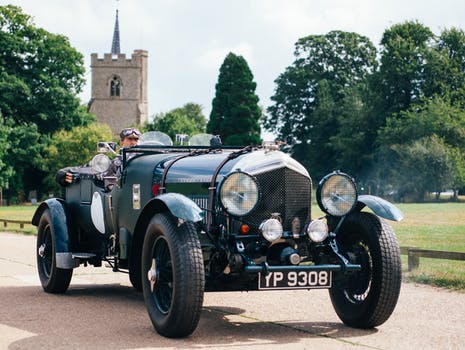
Label: No Watermark